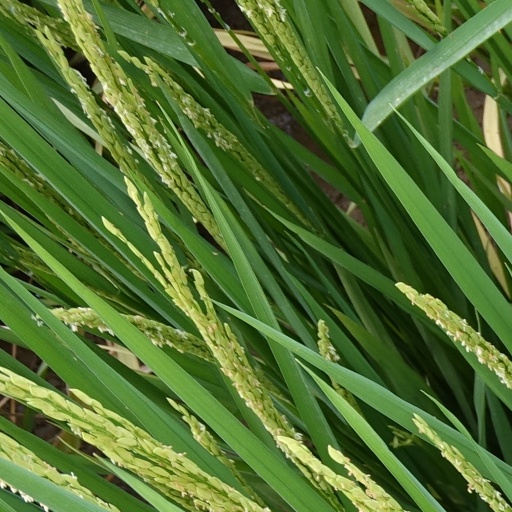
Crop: rice